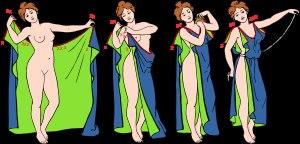
Le péplos est la tunique féminine de style dorien de la Grèce antique.